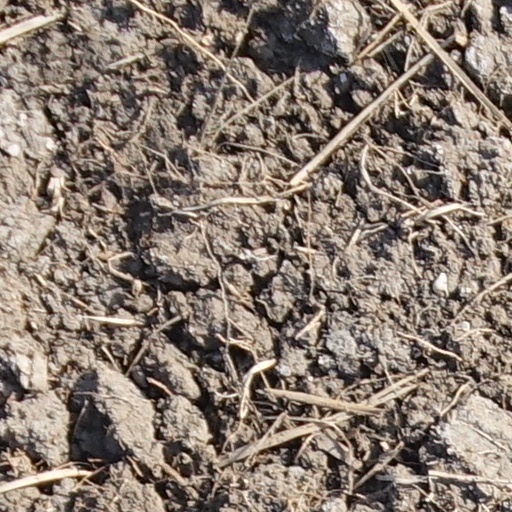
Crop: wheat